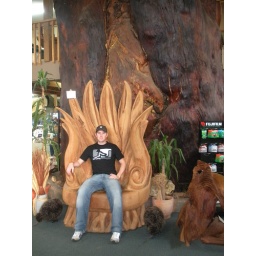
Nate in a Kauri tree chair